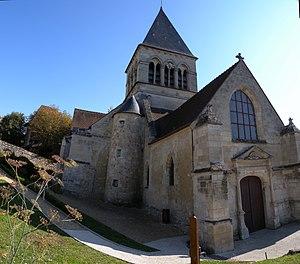
L'église Saint-Étienne est une église catholique paroissiale située à Clairoix, dans l'Oise, en France. Elle a probablement été construite à partir du début du XIIIᵉ siècle, mais les profonds remaniements à partir du XVIᵉ siècle et la simplicité de son architecture ne permettent plus de reconstituer avec certitude l'évolution de l'édifice au fil des siècles. Ainsi, l'on ignore si les bas-côtés de la nef ont jamais été mis en œuvre, et comment s'explique l'enchevêtrement d'éléments gothiques et Renaissance sur l'étage de beffroi du clocher, qui se distingue du reste de l'édifice par son élégance, et n'a pas son pareil dans les environs. Il paraît seulement probable que l'actuelle croisée du transept était initialement une première travée droite du chœur, et que les actuels croisillons n'ont été ajoutés qu'à la période gothique flamboyante. Sous cette même campagne, toutes les voûtes sont refaites. Leurs clés de voûte délicatement sculptées font le principal intérêt de l'intérieur de l'église, hormis le mobilier.